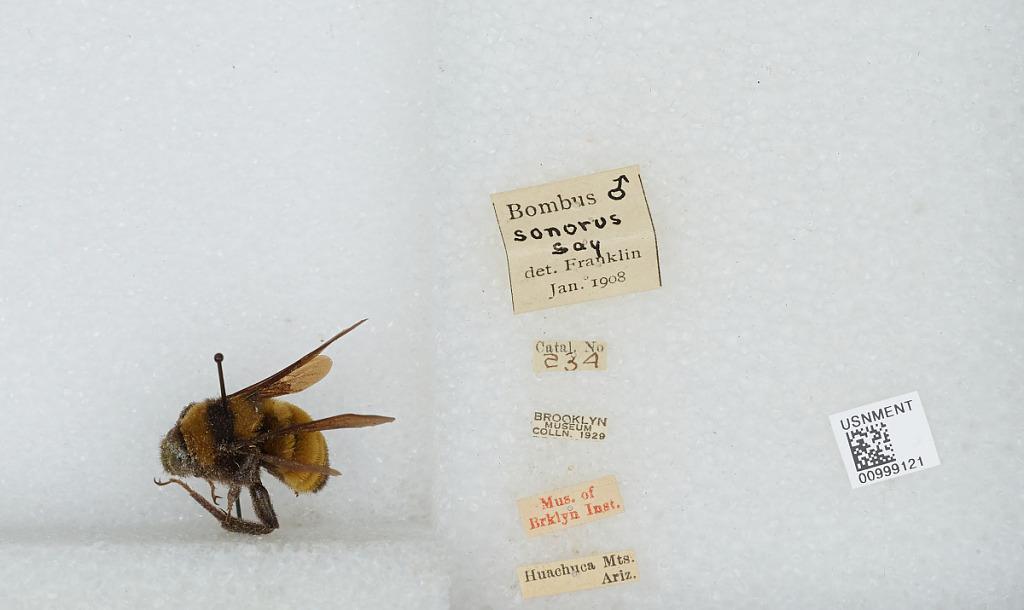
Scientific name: Bombus (Fervidobombus) sonorus Say
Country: United States
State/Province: Arizona
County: Cochise
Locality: Huachuca Mountains
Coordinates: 31.4, -110.3
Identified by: Franklin